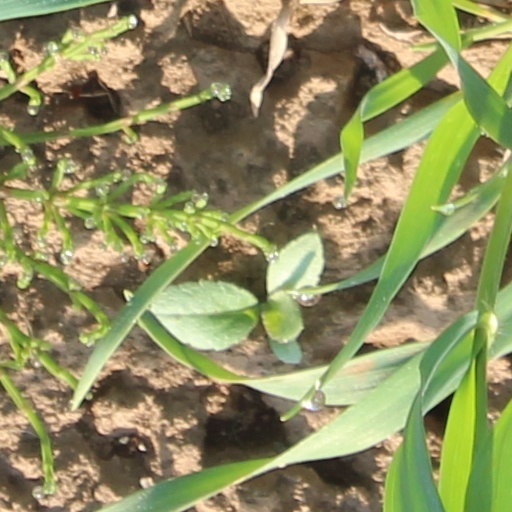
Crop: wheat